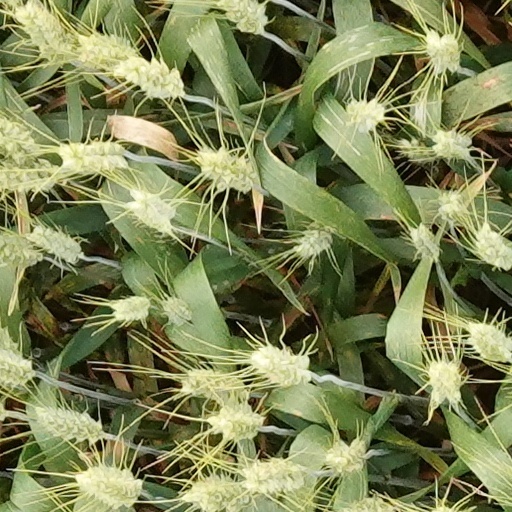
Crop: wheat